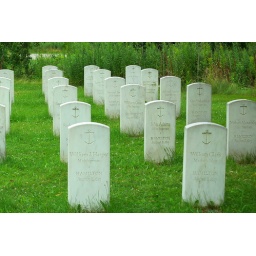
US Naval burial ground for sailors from the ship Hamilton in the War of 1812 in Confederation Park